1985 Election Day floods

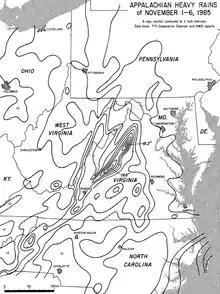
Rainfall map for the storm in the eastern United States

The system dropped rainfall from North Carolina to Pennsylvania, westward to Ohio, with a peak of just northeast of Montebello, Virginia. Widespread areas reported over of precipitation, with an unofficial total of about in West Virginia. For West Virginia, November 1985 is the wettest month since records began in 1895 with a statewide mean precipitation of . Over Virginia it is the seventh-wettest month since records started with a mean precipitation of , while in Pennsylvania November 1985 is also the seventh-wettest month since 1895, with the state averaging .